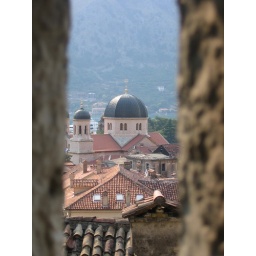
Taken through a tiny hole in the wall during a walk up to the castle in Kotor, Montenegro.